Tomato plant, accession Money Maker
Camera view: tilt-top (135 deg); turntable rotation: 90 degrees
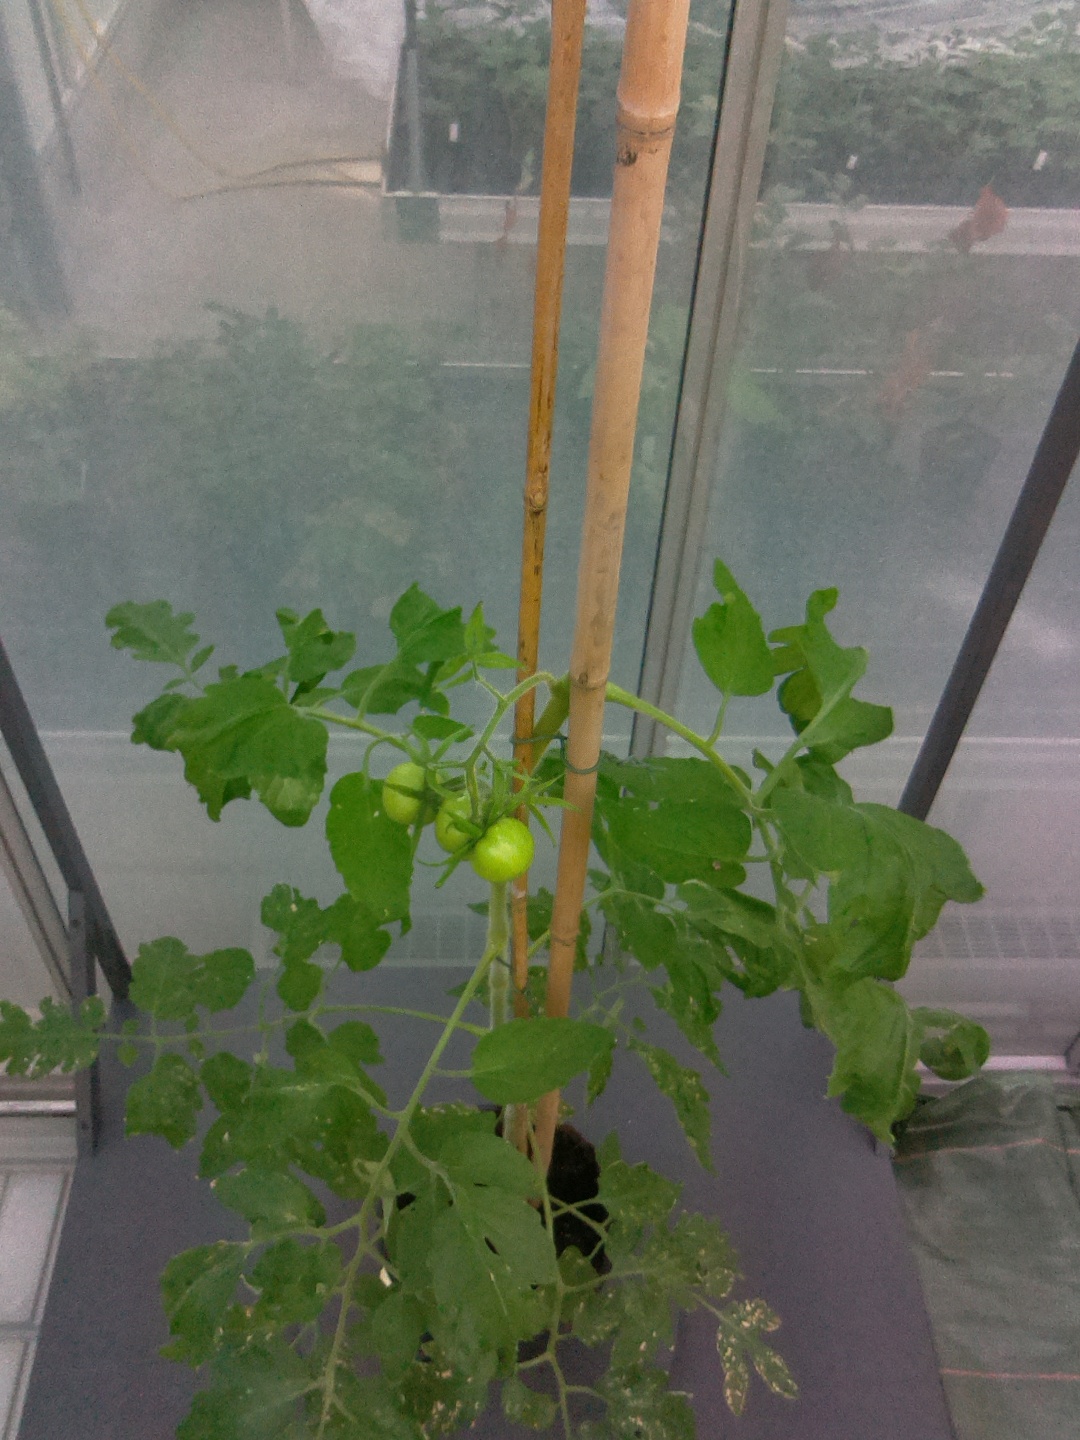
BBCH growth stage 72: 20%-30% of final fruit size